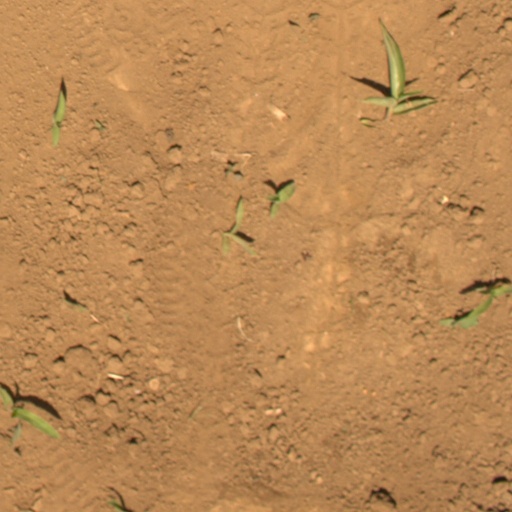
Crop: Jerusalem artichoke